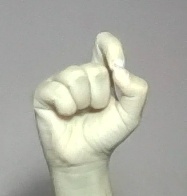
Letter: fa